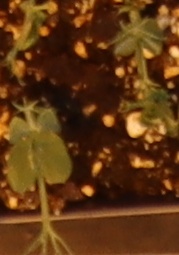
Label: Field Pea